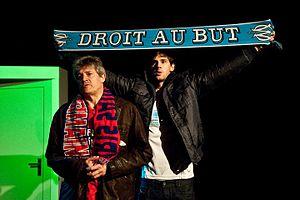
Donald Reignoux et Olivier Rodier
Donald Reignoux est un acteur français, né le 20 mai 1982.